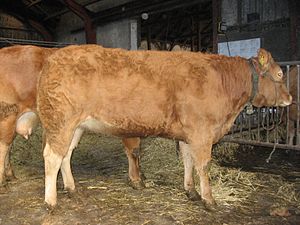
Limousinekvæg
Limousiner set fra siden, kvie forrest og ko i baggrunden.
Limousine ko.
Limousine kvæg er en kødkvægsrace, der oprindeligt stammer fra Limousin-området i Frankrig. Det er den mest udbredte kødkvægsrace i Danmark. Kvægracen har en høj tilvækst, god muskelfylde og slagtekvalitet og anvendes især til produktion af kalvekød.